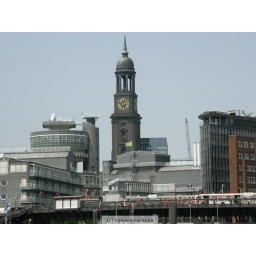
Michel und Gruner&amp;amp;Jahr am Baumwall in Hamburg.The church St.Michaelis and the house of Gruner&amp;amp;Jahr.